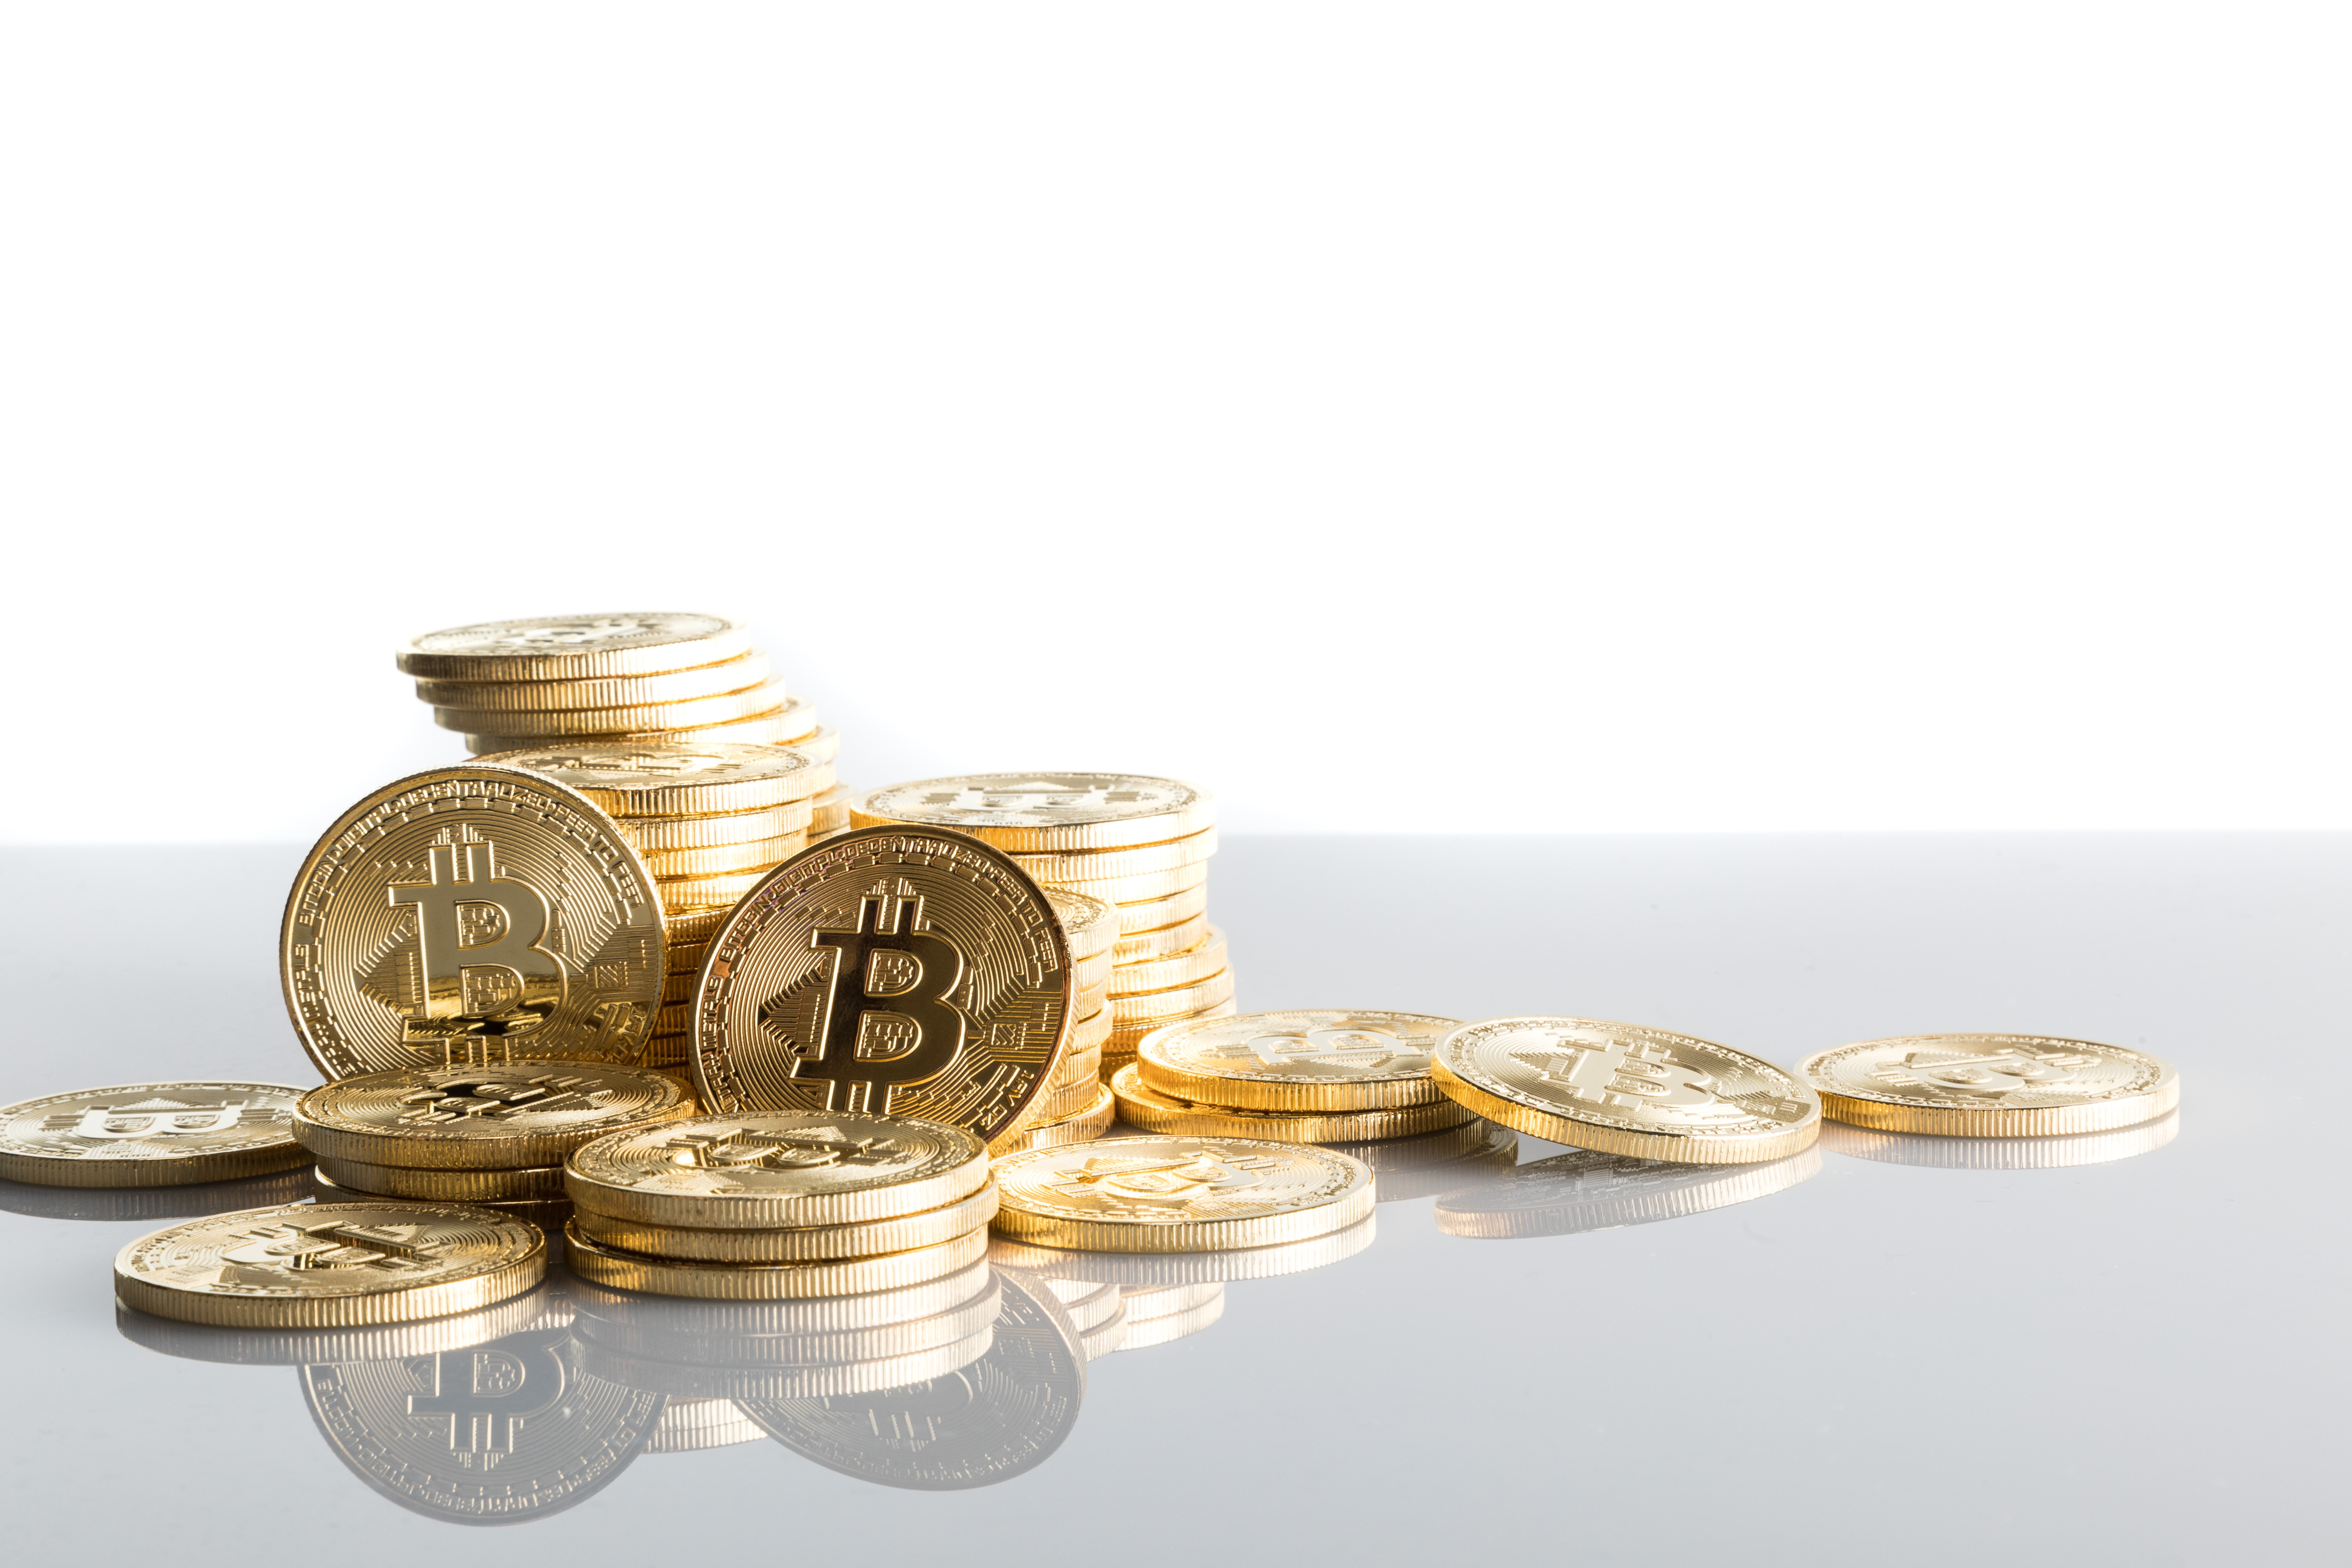
bitcoin, money, coin, currency, saving, cash, money handling, metal, quarter, silver, stock photography, dime, photography, gold, still life photography